Sean Kelly (cyclist)

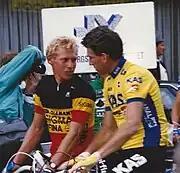
Kelly (right) with Etienne De Wilde in 1988.

With the dream of competing at the 1976 Olympic Games in Montreal now shattered, Kelly suddenly required an alternative plan for the rest of the summer to fill the gut-wrenching void. He cast his mind back to Velo Club Metz's interest in August 1975 and penned a short letter to them asking what they could offer. He received a swift reply, offering free accommodation, £25 per week and free replacements for cycling equipment impaired during races. Kelly accepted the proposition and travelled to Metz in mid-June 1976. Soon after arriving, his motivation grew when he learned Velo Club Metz had an arrangement that a rider would pocket four francs a kilometre for every race won. During the five months he spent with Velo Club Metz, Kelly was victorious in eighteen of the twenty-five races he started, including his most prestigious win, the Piccolo Giro di Lombardia in Italy.